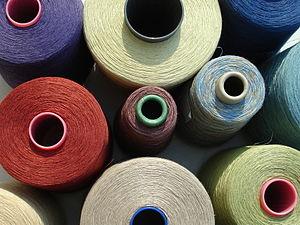
Bobines de fils.
Le lin cultivé est une espèce de plantes dicotylédones de la famille des Linaceae, originaire d'Eurasie.